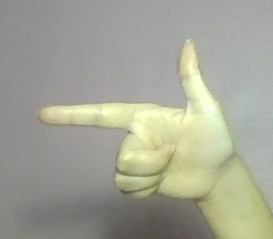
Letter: yaa